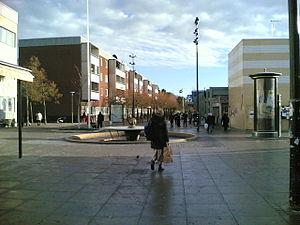
Tensta est une banlieue nord de Stockholm, en Suède, dans le district de Spånga-Tensta. Elle est desservie par la ligne bleue du métro de Stockholm et sa population s'élevait à 17436 personnes en 2003.